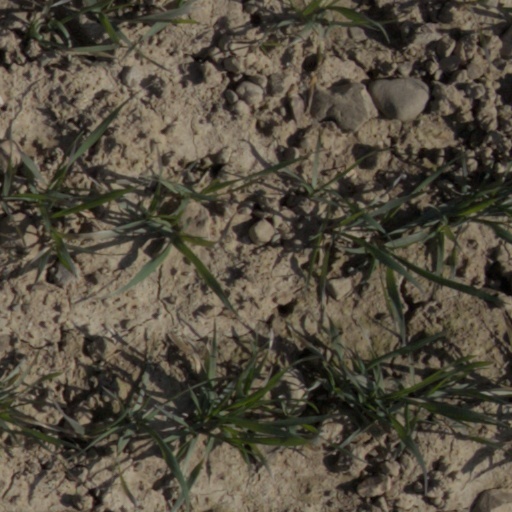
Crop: wheat